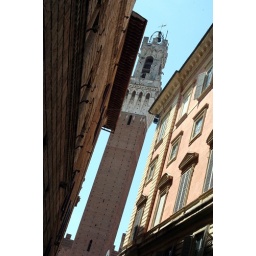
The old clock tower of Siena, Italy, towers above neighboring buildings.